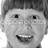
Emotion: happy